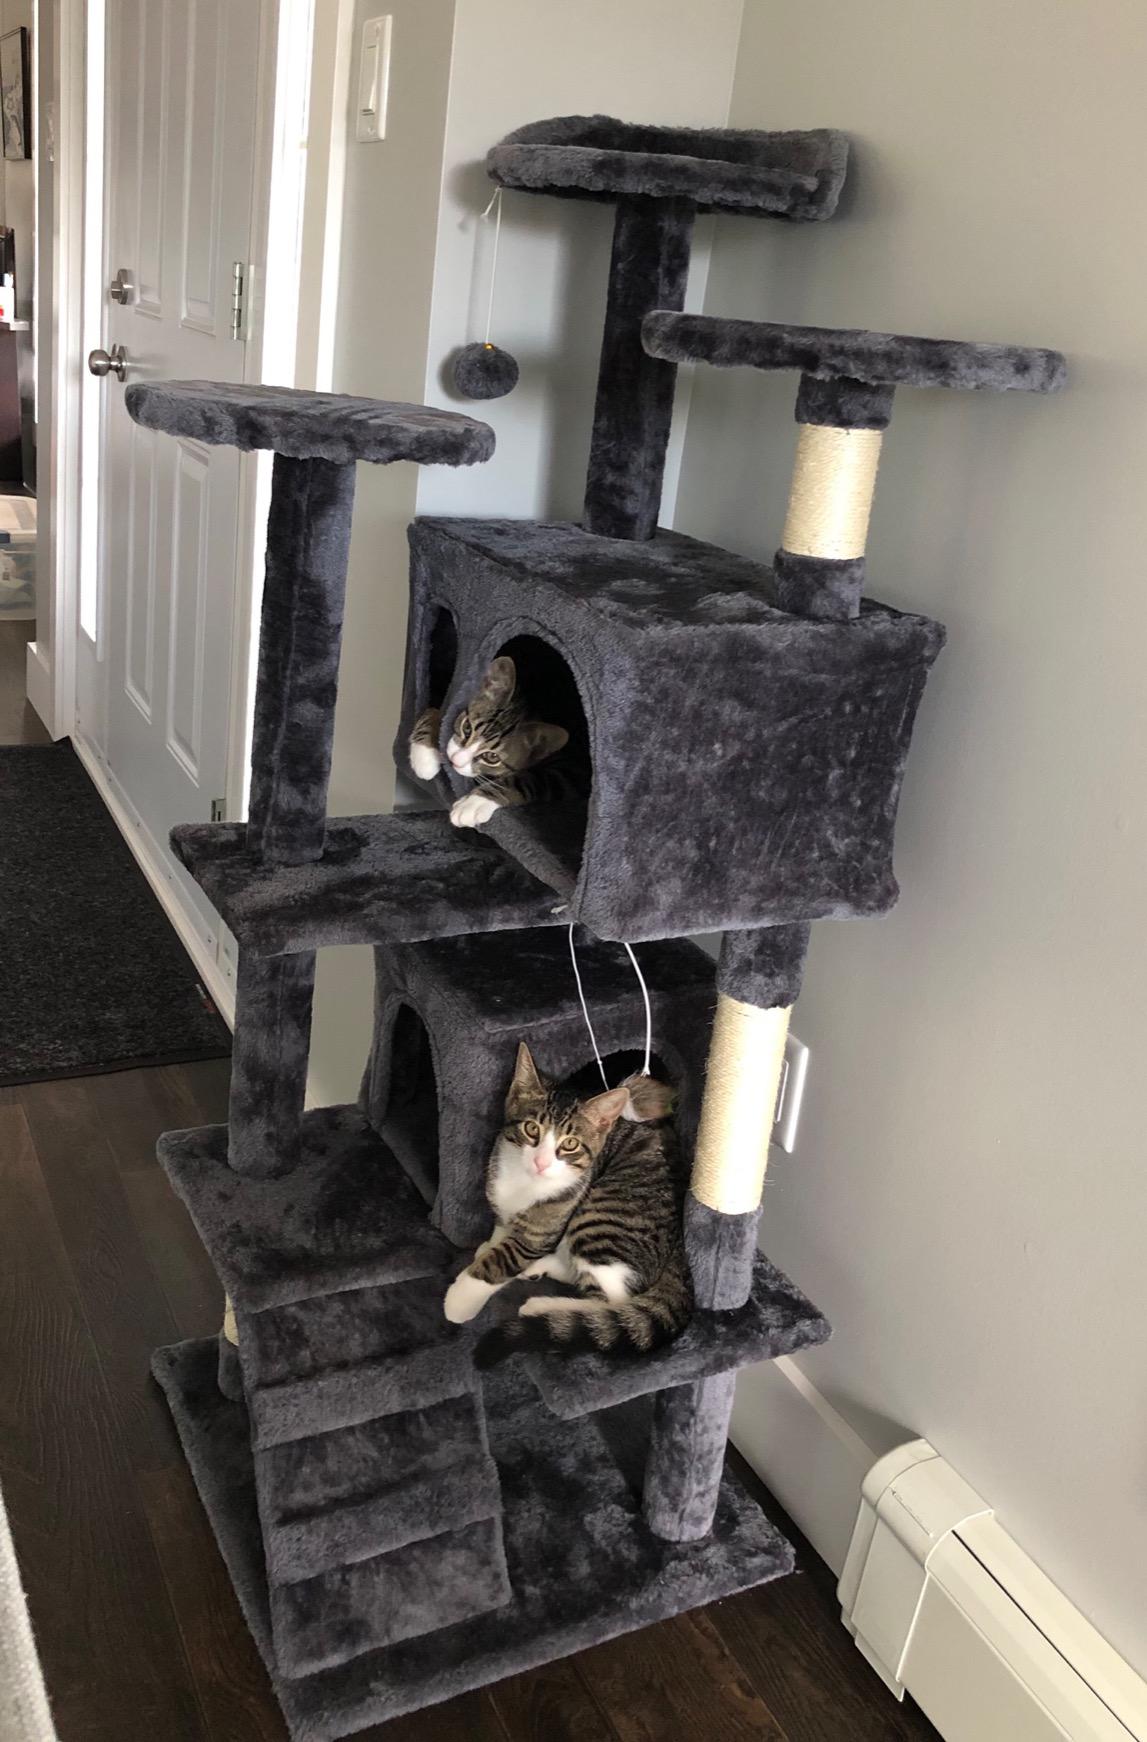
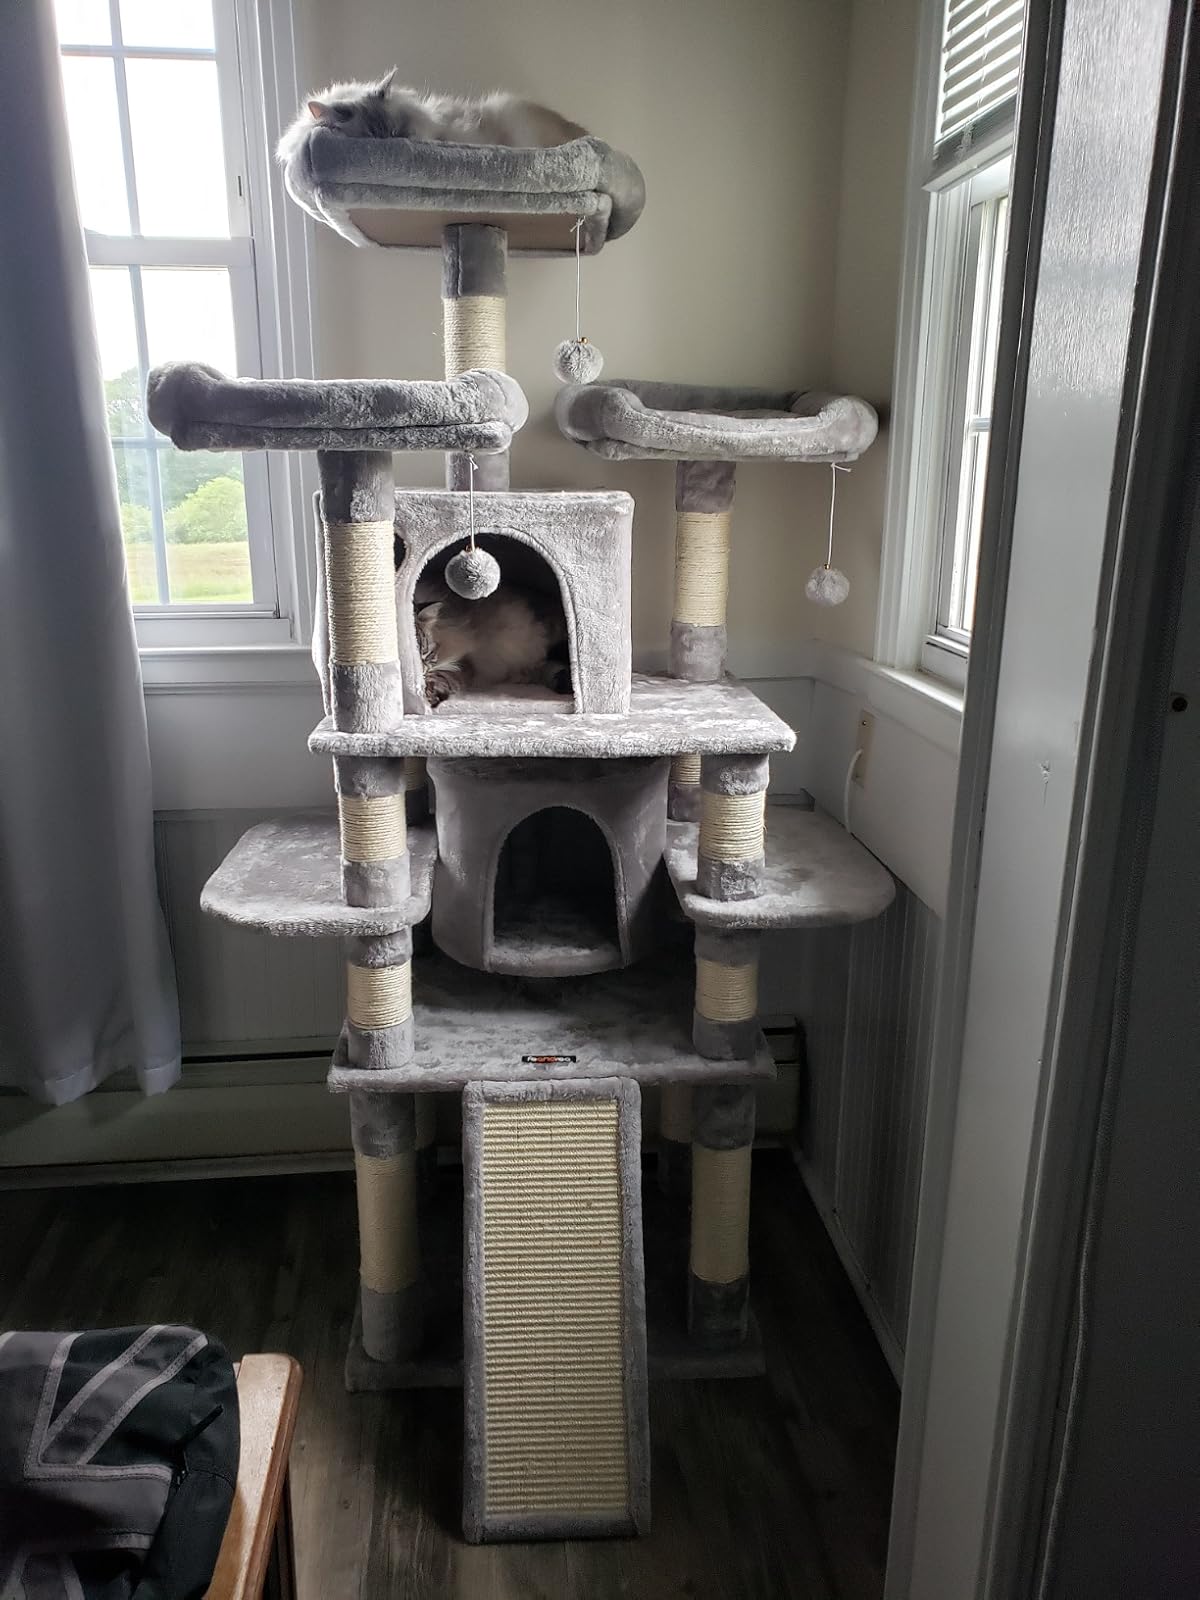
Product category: items_cat tree
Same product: no